Compagnie des Transports Strasbourgeois

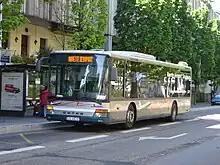
The "Navette aéropor"t, suspended since 2008

At the end of the 1980s, the municipality launched a project to add a new type of public transport. A metro system was the first choice, with the prominence of Véhicule Automatique Léger, but after the municipal elections of 1989, the new municipality decided to turn back to the tramway. The CTS were assigned to manage the project, to begin in January 1991. The Line A went into service on 26 November 1994. With an initial length of , it connected Hautepierre Maillon and Illkirch Baggersee'.